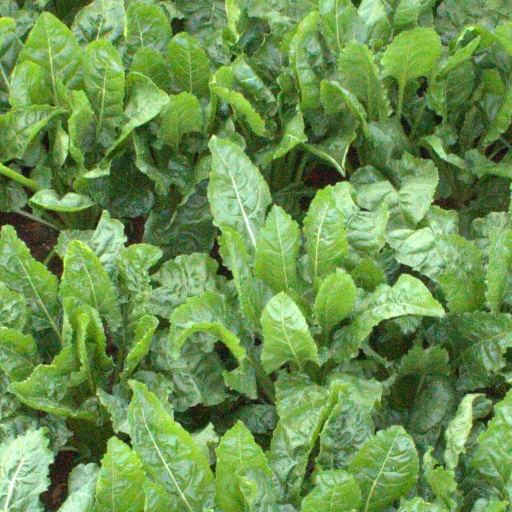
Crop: sugar beet